History of United States prison systems

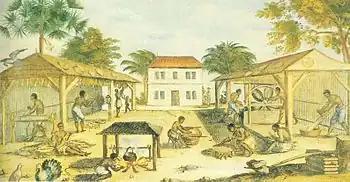
Depiction of slaves—another labor force brought to England's American colonies in captivity—processing tobacco in 17th-century Virginia.

Colonial American jails were not the "ordinary mechanism of correction" for criminal offenders, according to social historian David Rothman. Criminal incarceration as a penal sanction was "plainly a second choice," either a supplement to or a substitute for traditional criminal punishments of the day, in the words of historian Adam J. Hirsch. Eighteenth-century criminal codes provided for a far wider range of criminal punishments than contemporary state and federal criminal laws in the United States. Fines, whippings, the stocks, the pillory, the public cage, banishment, capital punishment at the gallows, penal servitude in private homes—all of these punishments came before imprisonment in British colonial America.